Intercession of the Spirit

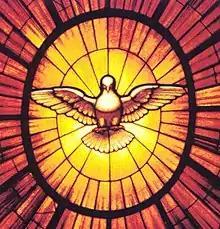
Stained glass representation of the Holy Spirit as a dove, c. 1660.

The Intercession of the Spirit is the Christian belief that the Holy Spirit helps and guides believers who search for God in their hearts.